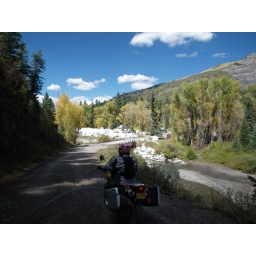
Only in a town called Marble would they use pure white marble as riprap under a bridge